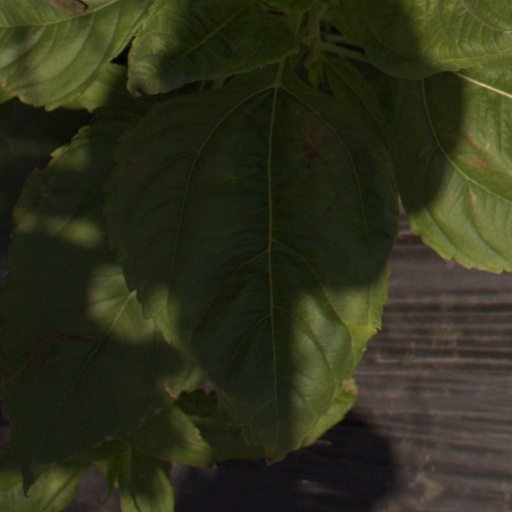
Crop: Jerusalem artichoke